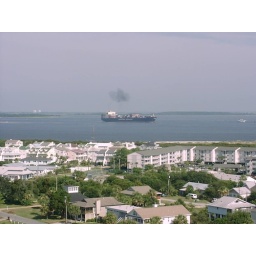
cloud of pollution floats above cargo ship